Fensfjorden

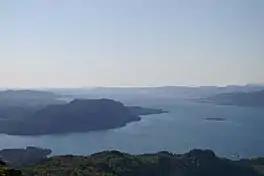
View of the Fensfjorden in the background

Fensfjorden is a fjord in Vestland, Norway. The long fjord begins in the North Sea at Holmengrå Lighthouse and flows to the southeast through the municipalities of Austrheim, Gulen, Lindås, and Masfjorden. The fjord ends on the Masfjorden-Lindås border where it splits into two fjords: Masfjorden (which flows to the northeast into Masfjorden municipality) and Austfjorden (which flows southeast into Lindås municipality).